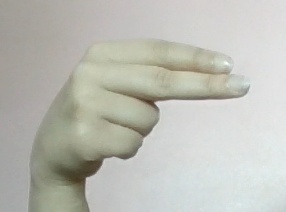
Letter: ain